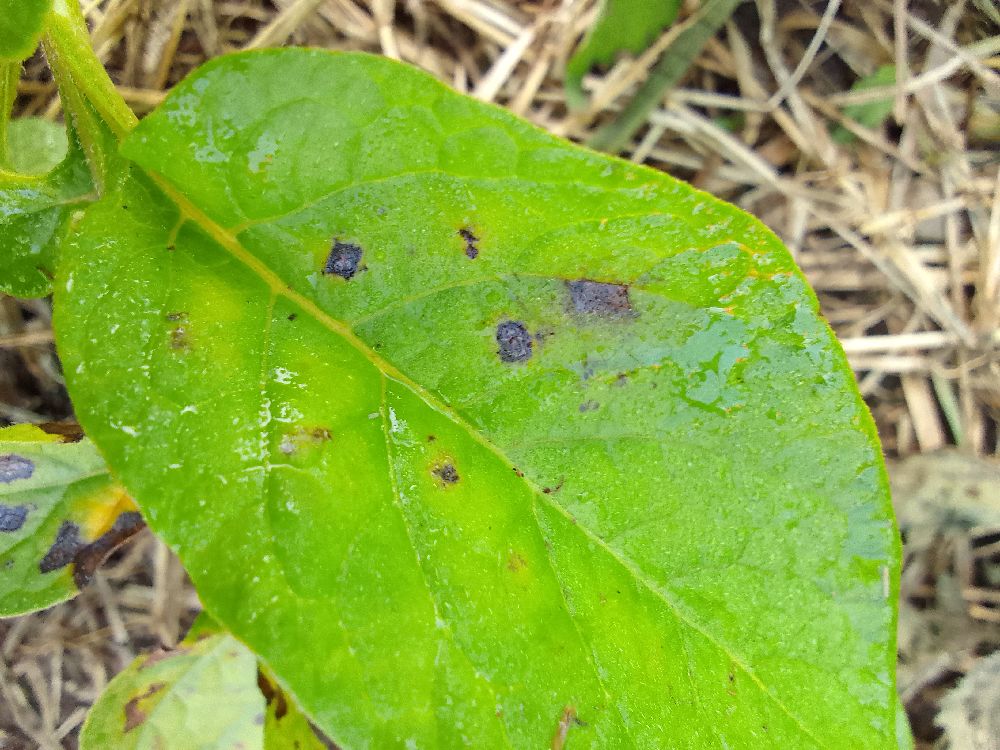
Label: Early blight